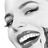
Emotion: happy